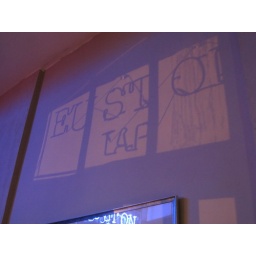
The sign above the door at the Euston Tap creates an interesting &amp;quot;shadow image&amp;quot; on the opposite wall.